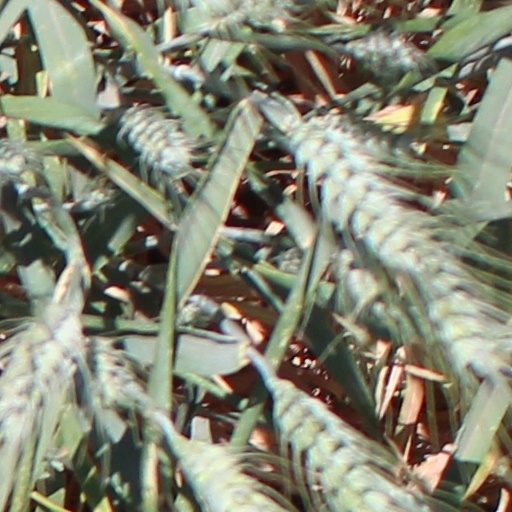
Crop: wheat